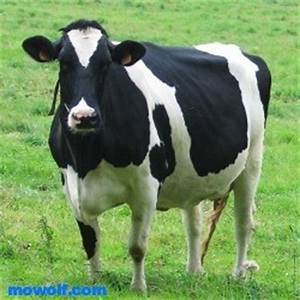
Label: cow